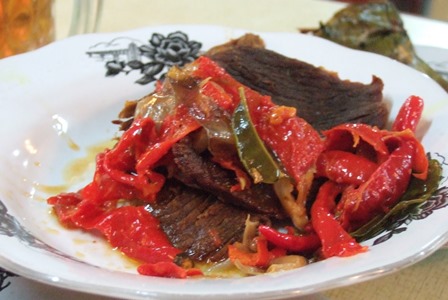
Label: dendeng_batokok